Teleside converter

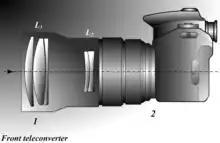
A teleside converter lens attached in front of a camera. 2 - Camera lens 1 - Teleside converter

A teleside converter (also known as a telephoto conversion lens or a front mount teleconverter) is a secondary lens which is mounted on the front of a photographic lens to increase the effective focal length of the lens they are attached to. They are used on cameras and video cameras with non–interchangeable lenses to increase the magnification of the image. Their design is usually that of an afocal Galilean telescope that alters the width of the entering beam of light without affecting the divergence of the beam, so they can change the effective focal length 1 to 3 times without increasing focal ratio. The down side to teleside converters is they will vignette the image on the wide angle setting if used on a zoom lens. Minimum focal length without vignetting will increase inline with higher power of the teleside converter. Before vignetting appears, light fall-off will appear first and in general shooting this light fall-off may not be noticeable. The other concern is minimum working distance, so the teleside converter cannot be used below minimum working distance and it depends on both the camera and the teleside converter being used.